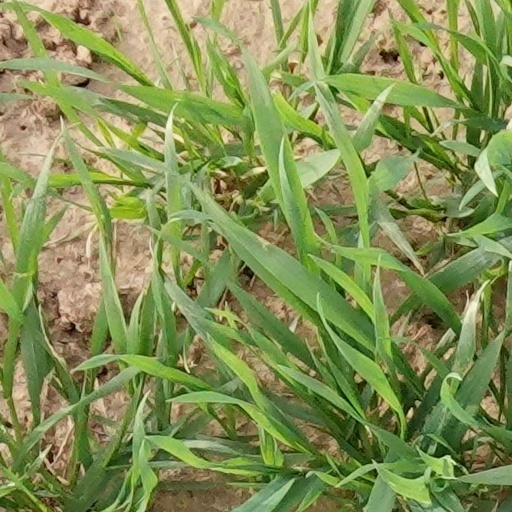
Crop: wheat